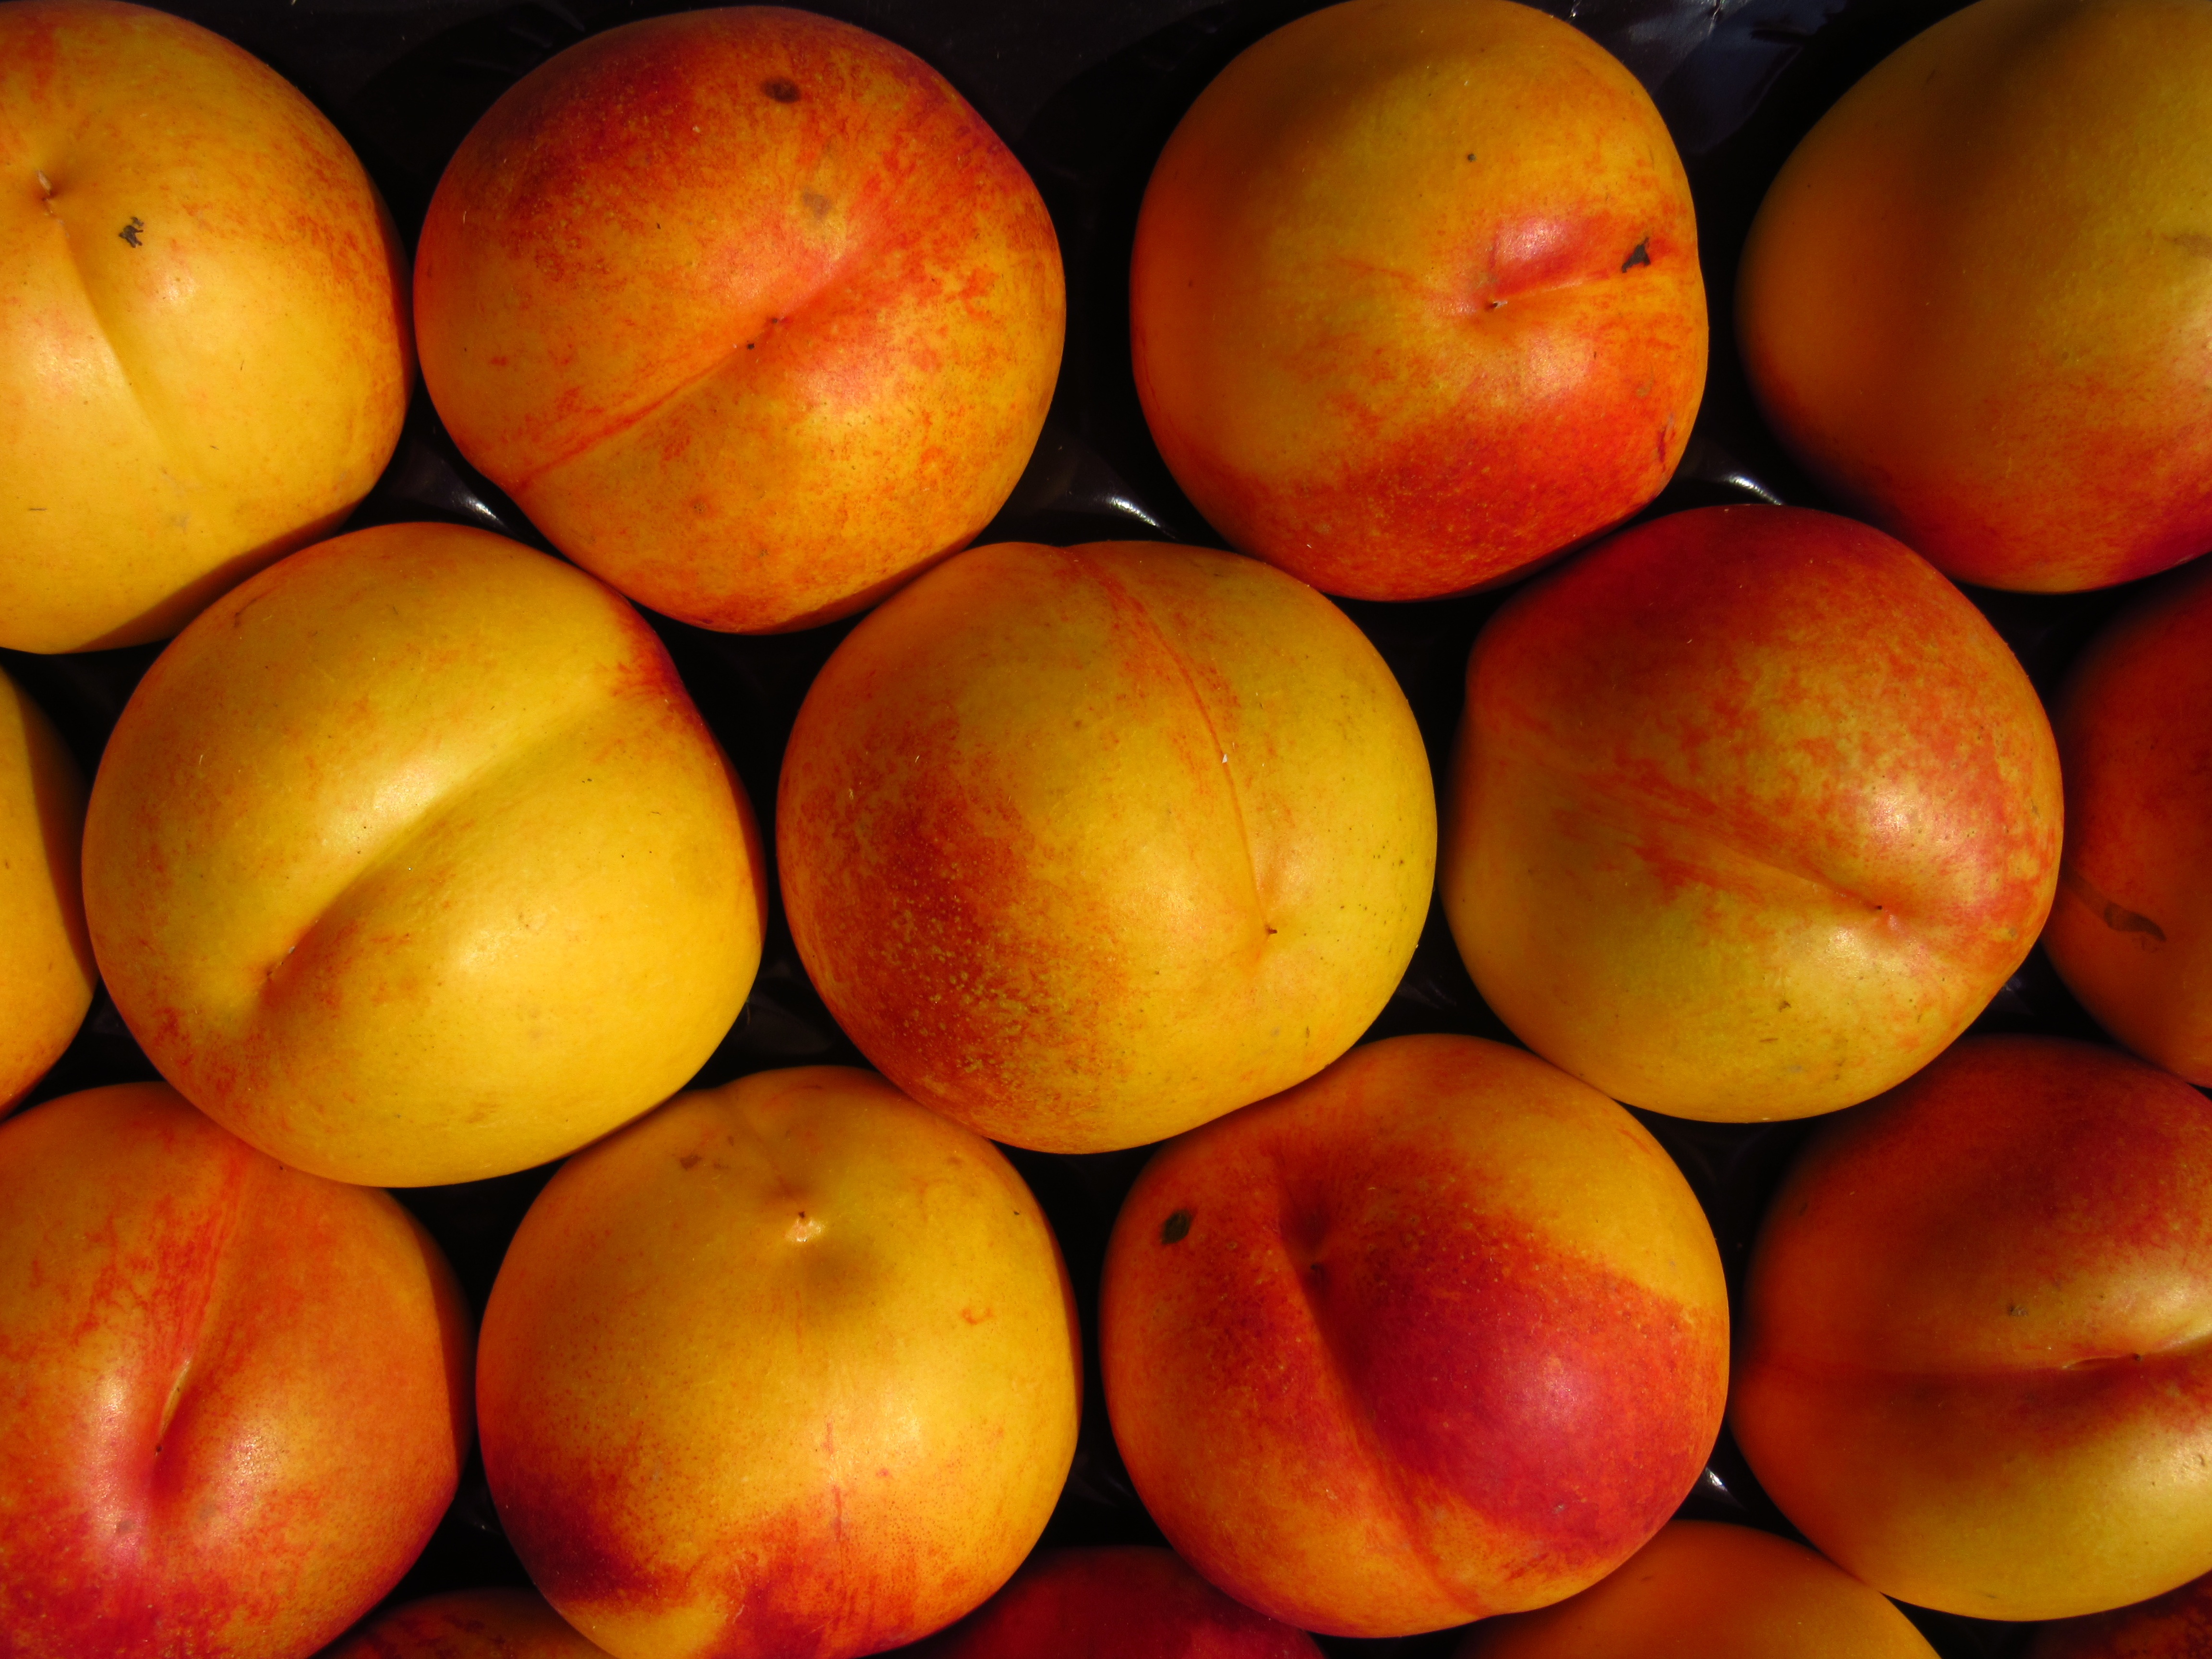
plant, fruit, sweet, pattern, food, produce, healthy, eat, delicious, apricot, peach, fruits, vitamins, hexagonal, flowering plant, rose family, nectarine, stone fruit, land plant, rose order